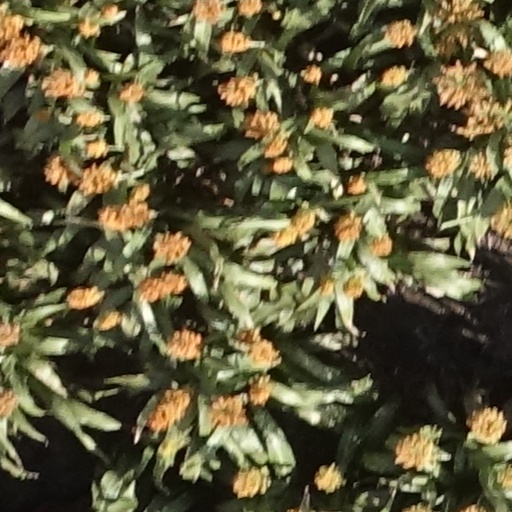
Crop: sorghum